Wang Canfa

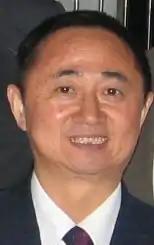

Wang Canfa is a Chinese professor at the China University of Political Science and Law, and the founder and director of the Beijing-based Center for Legal Assistance to Pollution Victims (CLAPV). Wang Canfa is an environmental law expert and he has participated in the drafting of many Chinese environmental regulations. Professor Wang has also provided environmental training to hundreds of lawyers and judges and established a network of environmental advocates in China.